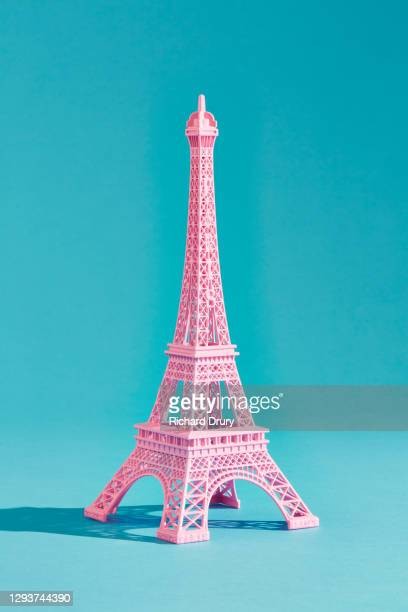
Landmark: Eiffel Tower